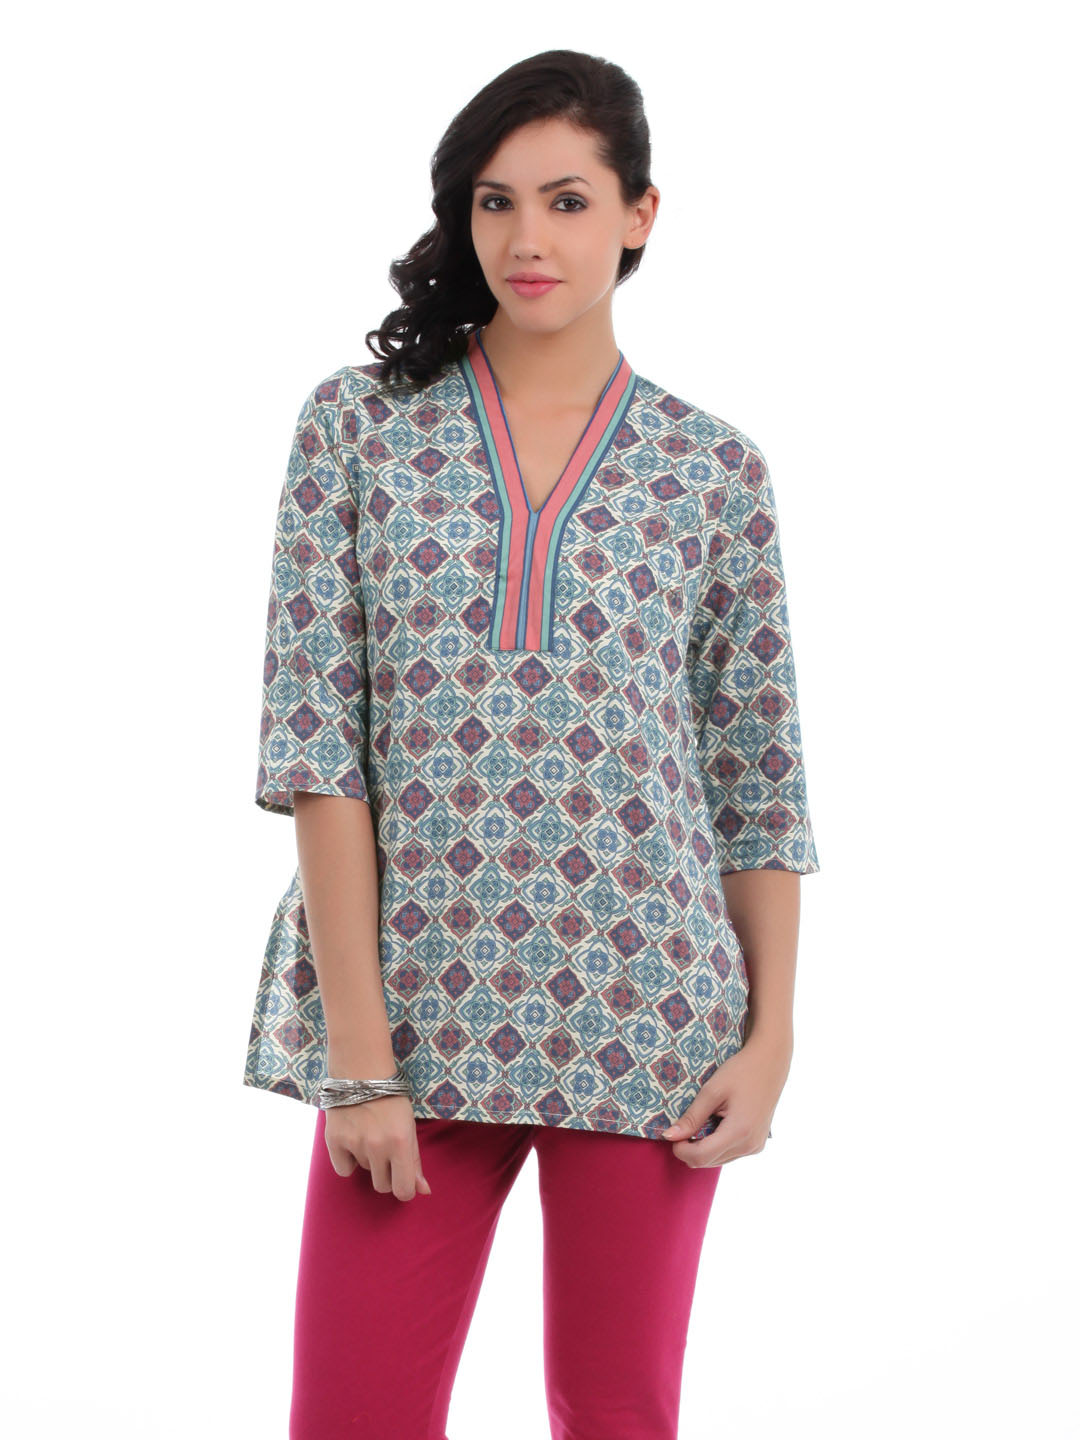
Aurelia Women Cream Printed Kurti
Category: Apparel / Topwear / Kurtis
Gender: Women
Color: Cream
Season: Summer 2012
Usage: Ethnic